Isabel Meadows

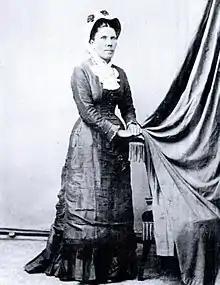
Isabel Meadows in her 40s, circa 1890

Isabel Meadows (July 7, 1846 – May 21, 1939) was an Ohlone ethnologist and the last fluent speaker of the Rumsen Ohlone language. She also spoke Esselen. She worked closely with the anthropologists from the Smithsonian Institution for more than five years in order to document her culture and language. Her work is considered fundamental in the study of Ohlone languages.